List of accolades received by Margarita with a Straw

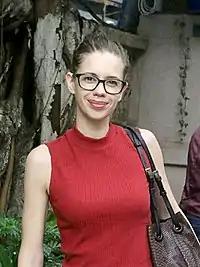
Kalki Koechlin's portrayal of Laila, a teenager with cerebral palsy won her numerous accolades

"Margarita with a Straw" is a 2014 Indian drama film directed by Shonali Bose. The film had its world premiere at 2014 Toronto International Film Festival, where it won the NETPAC Award or International Asian Film Premiere. The production won the Audience Award and the Youth Jury Award at the 2014 Tallinn Black Nights Film Festival, and the 2015 Vesoul International Film Festival of Asian Cinema respectively. Mikey McCleary won the Best Composer Award at the 9th Asian Film Awards. Koechlin won several accolades for the film, including the Best Actress Award at the Tallinn Black Nights Film Festival, the Screen Award for Best Actress, and the Jury Award at the 63rd National Film Awards. Additionally, she had garnered nominations for Best Actress at the Seattle International Film Festival and the Asian Film Awards.